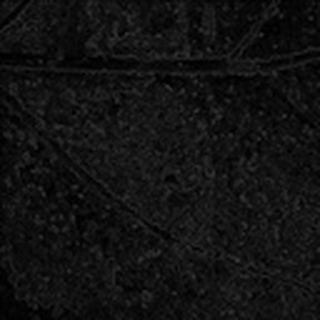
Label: cotton_aphids